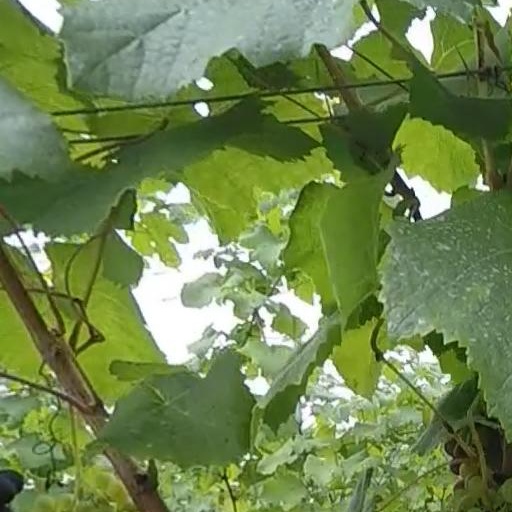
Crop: grape